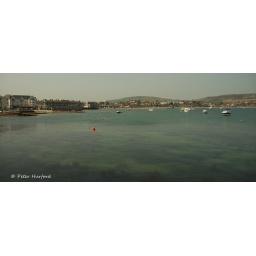
can only just about see it, but I loved the seaweed visible in the foreground, the water was so clear